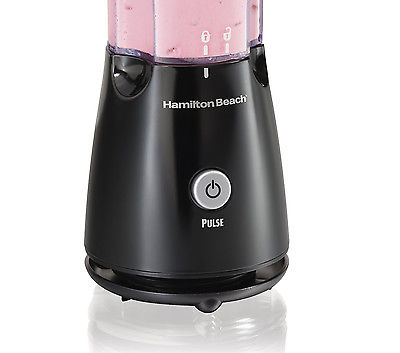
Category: coffee maker